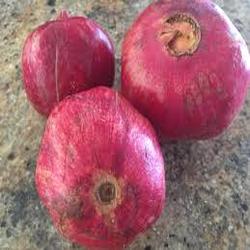
Label: Pomegranate